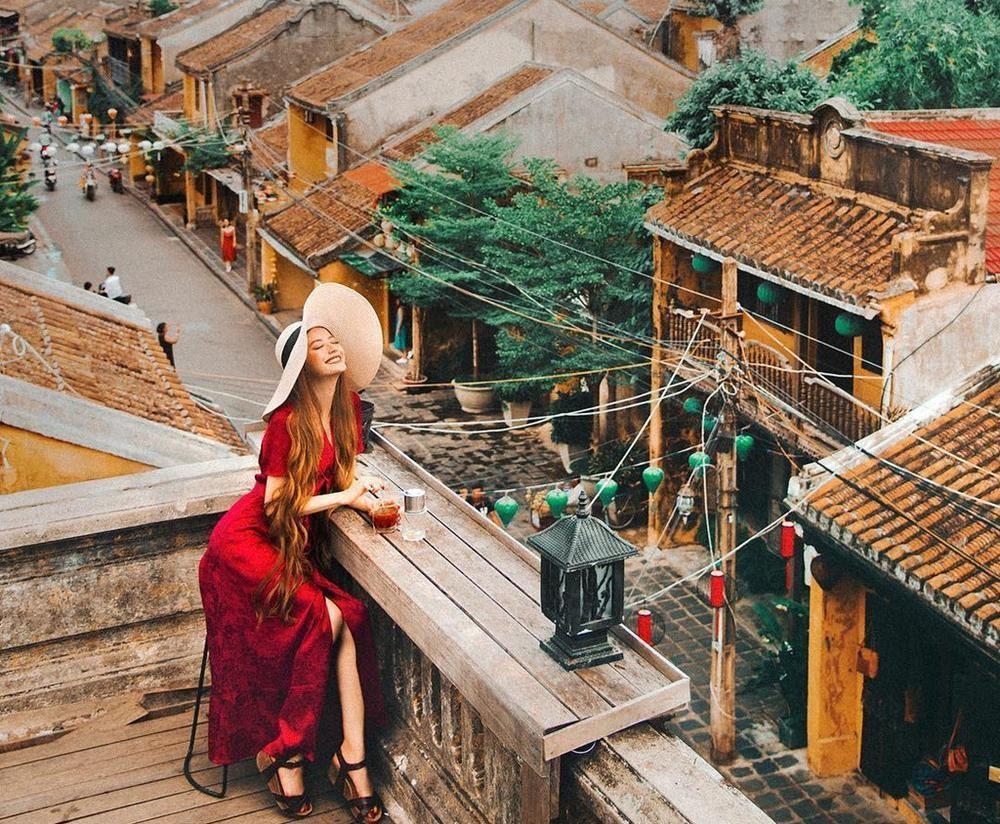
có một cô gái đội mũ rộng vành đang uống nước trên ban công